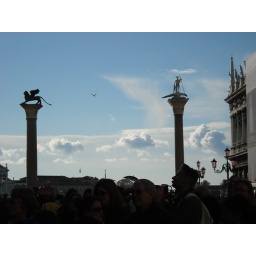
the sky is blue in venetian